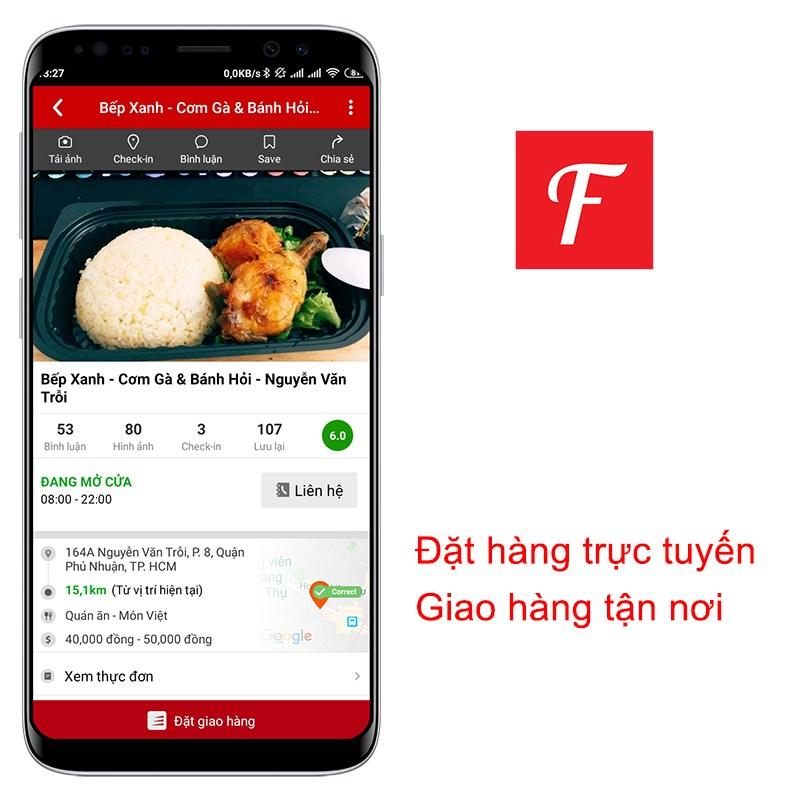
hình ảnh món ăn được minh hoạ là món cơm gà và bánh hỏi